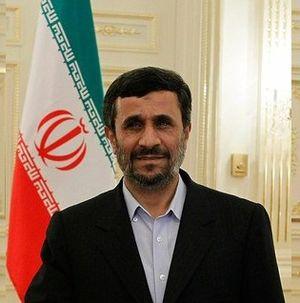
Le président de la république islamique d'Iran est le chef du gouvernement d'Iran. Il a un rôle très important dans les institutions politiques de l'Iran, bien que n'étant pas le chef de l'État, rôle assumé par le Guide de la Révolution. La fonction a été instituée en 1979 par la constitution de la République islamique suite à la révolution iranienne qui vit la fin de l’État impérial et de la dynastie Pahlavi. La présidence de la République était à l'origine plutôt honorifique mais est devenue un poste de plus en plus important, surtout depuis 1989 avec l'abolition du poste de Premier ministre.
Cette liste présente les dirigeants de la Perse et de l'Iran.
Les révélations de télégrammes de la diplomatie américaine par WikiLeaks sont la diffusion de mémos confidentiels de la diplomatie des États-Unis par le site internet lanceur d'alerte WikiLeaks.